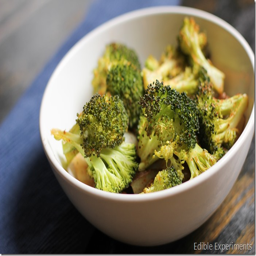
roasted biological variety in a bowl